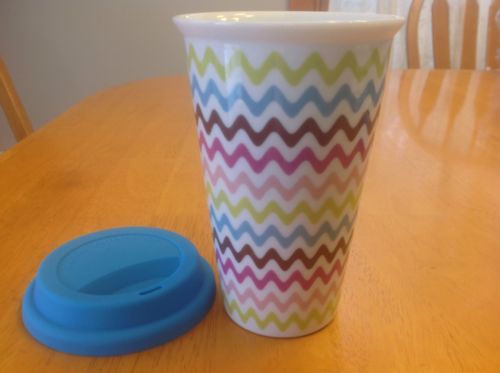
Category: mug